Tammi Piermarini

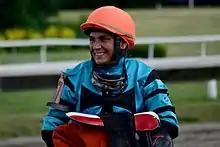
Tammi Piermarini

Tammi Piermarini (born May 2, 1967 in Newburyport, Massachusetts) is an American thoroughbred horse racing jockey.